Jeff Garlett

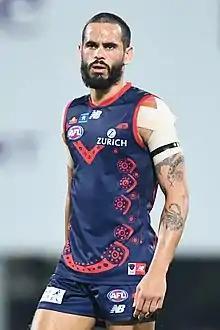
Garlett playing for Melbourne in June 2019

Jeffrey Garlett (born 3 August 1989) is a former Australian rules footballer who played for the Melbourne Football Club and the Carlton Football Club in the Australian Football League (AFL). He is of Indigenous descent.